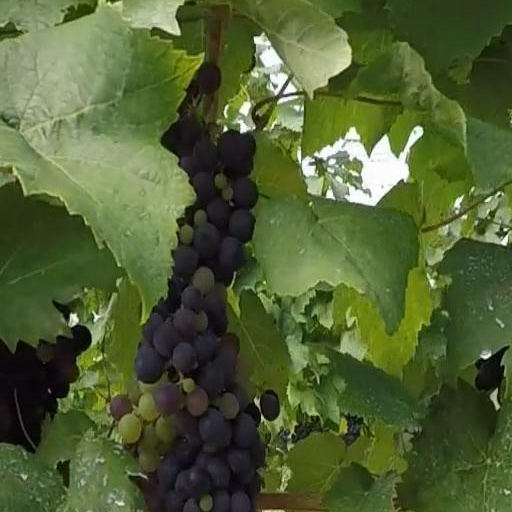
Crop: grape